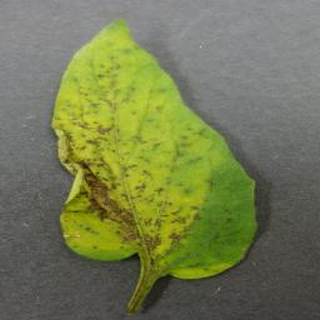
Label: tomato_bacterial_spot